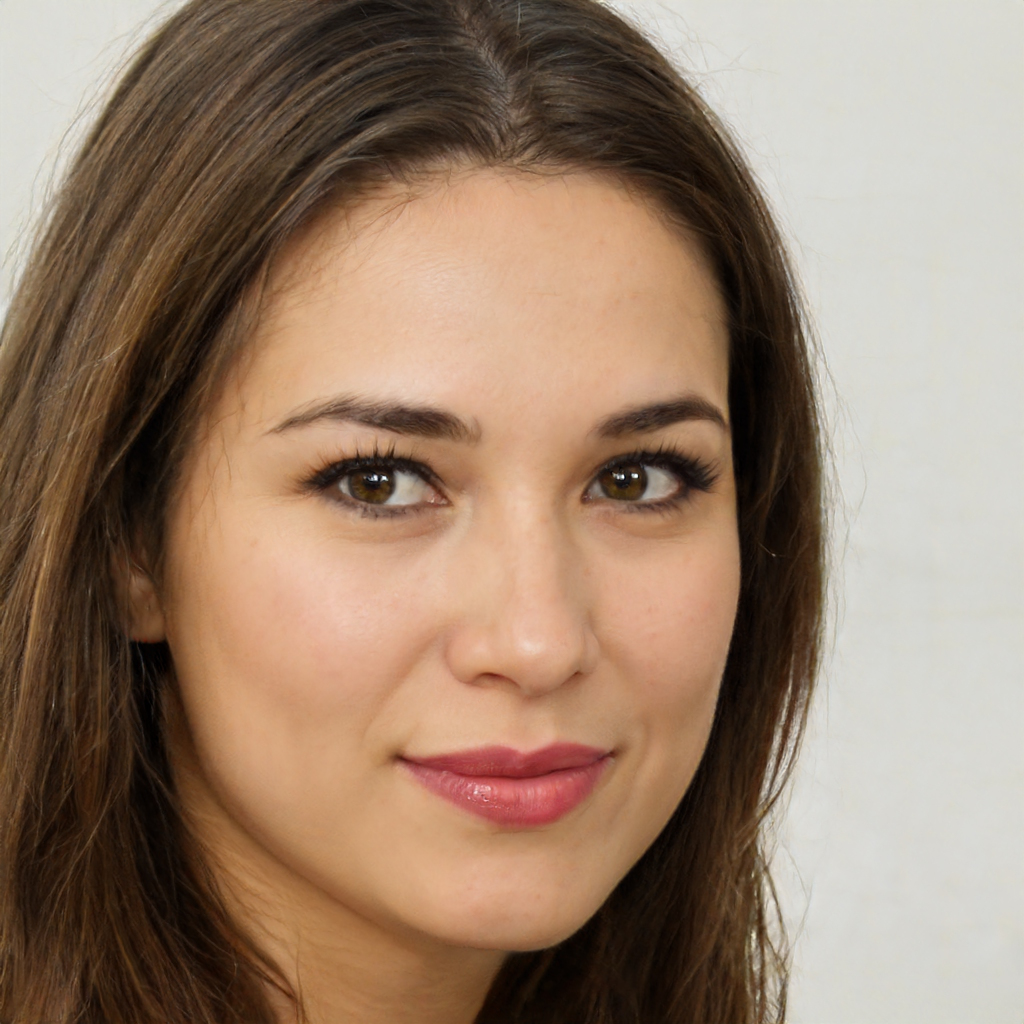
Label: Colored